Fort Bridger

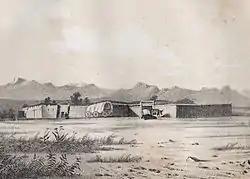
Fort Bridger, 1850.

Andrew Jenson noted, "From 1853 to 1857, Fort Bridger was quite an important 'Mormon' outpost." Orson Hyde arrived at the fort on November 13, 1853, with 39 Mormon settlers. They established Fort Supply on Willow Creek, about southwest of Fort Bridger. Jenson goes on to state, "Fort Bridger and Fort Supply were deserted by the 'Mormons' in September, 1857, on the approach of Col. Johnston's army."